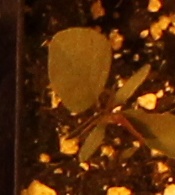
Label: Redroot Pigweed